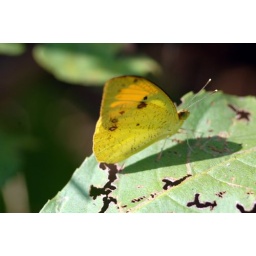
yellow orange tip under